Joseph Willcox Jenkins

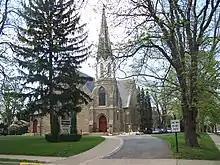
Sewickley Presbyterian Church, where Jenkins was organist and choirmaster, now a Pittsburgh Historic Landmark.

Much of his collected choral works are available as part of Gumberg Library's Music Library Resources, alongside those of jazz guitarist and educator Joe "Handyman" Negri, another music educator who also influenced youth (in "Mister Rogers' Neighborhood") and mature minds as a professor at Duquesne. LTC John Clanton, former director of the U.S. Army Orchestra and U.S. Army Chorus, stated that Jenkins is "one of only a handful of composers and arrangers in the entire world who truly understands the musical potential of the male chorus".